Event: Nepal Earthquake
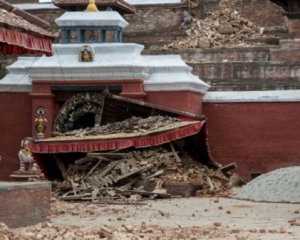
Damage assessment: damage